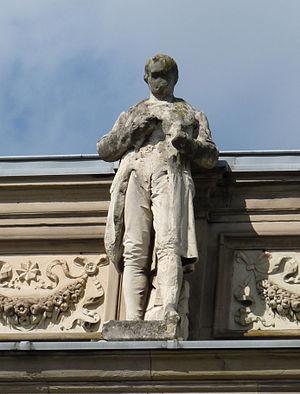
Statue d'Abraham Gottlob Werner sur la corniche du Palais Universitaire de Strasbourg
Abraham Gottlob Werner, était un minéralogiste et un géologue allemand.